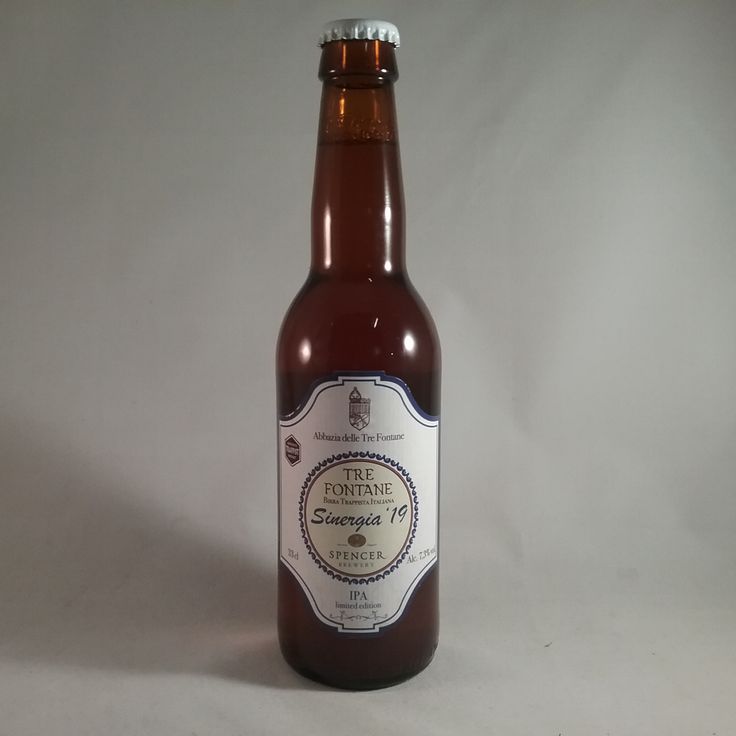
Waste category: glass